Rebellatrix

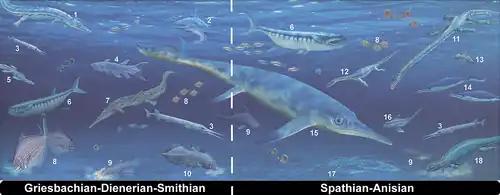
Early Triassic and Middle Triassic marine predators: 4. "Rebellatrix"

Rebellatrix divaricerca ("rebel coelacanth (with a) forked tail", after the unique tail fin) is a large prehistoric coelacanth from the Lower Triassic Sulphur Mountain formation and Wapiti Lake Provincial Park of British Columbia. It is the only known species of the family Rebellatricidae. "R. divaricerca"'s most distinguishing feature was its tuna-like forked tail (unusual for an actinistian fish), which suggested a fast-swimming and active lifestyle, unlike coelacanths related to the living species.